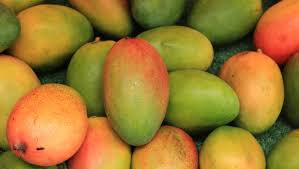
Label: Mango